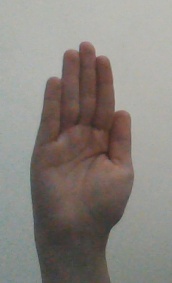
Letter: seen